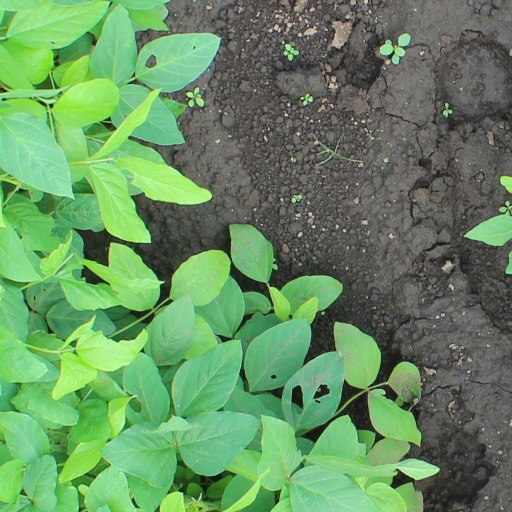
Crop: soybean